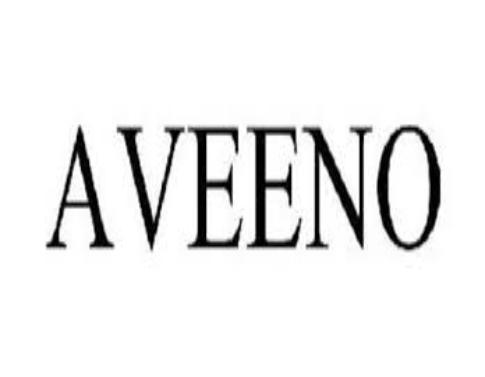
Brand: Aveeno
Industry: Necessities